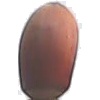
Label: Hazelnut 1